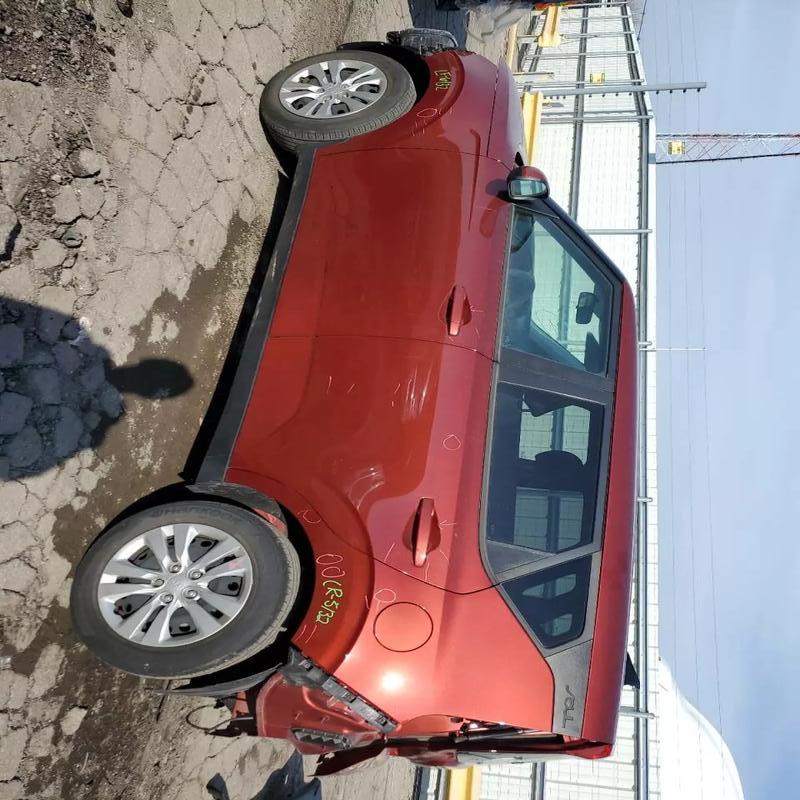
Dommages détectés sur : malle, feu arrière droit, feu arrière gauche, pare-choc arrière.
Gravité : majeur